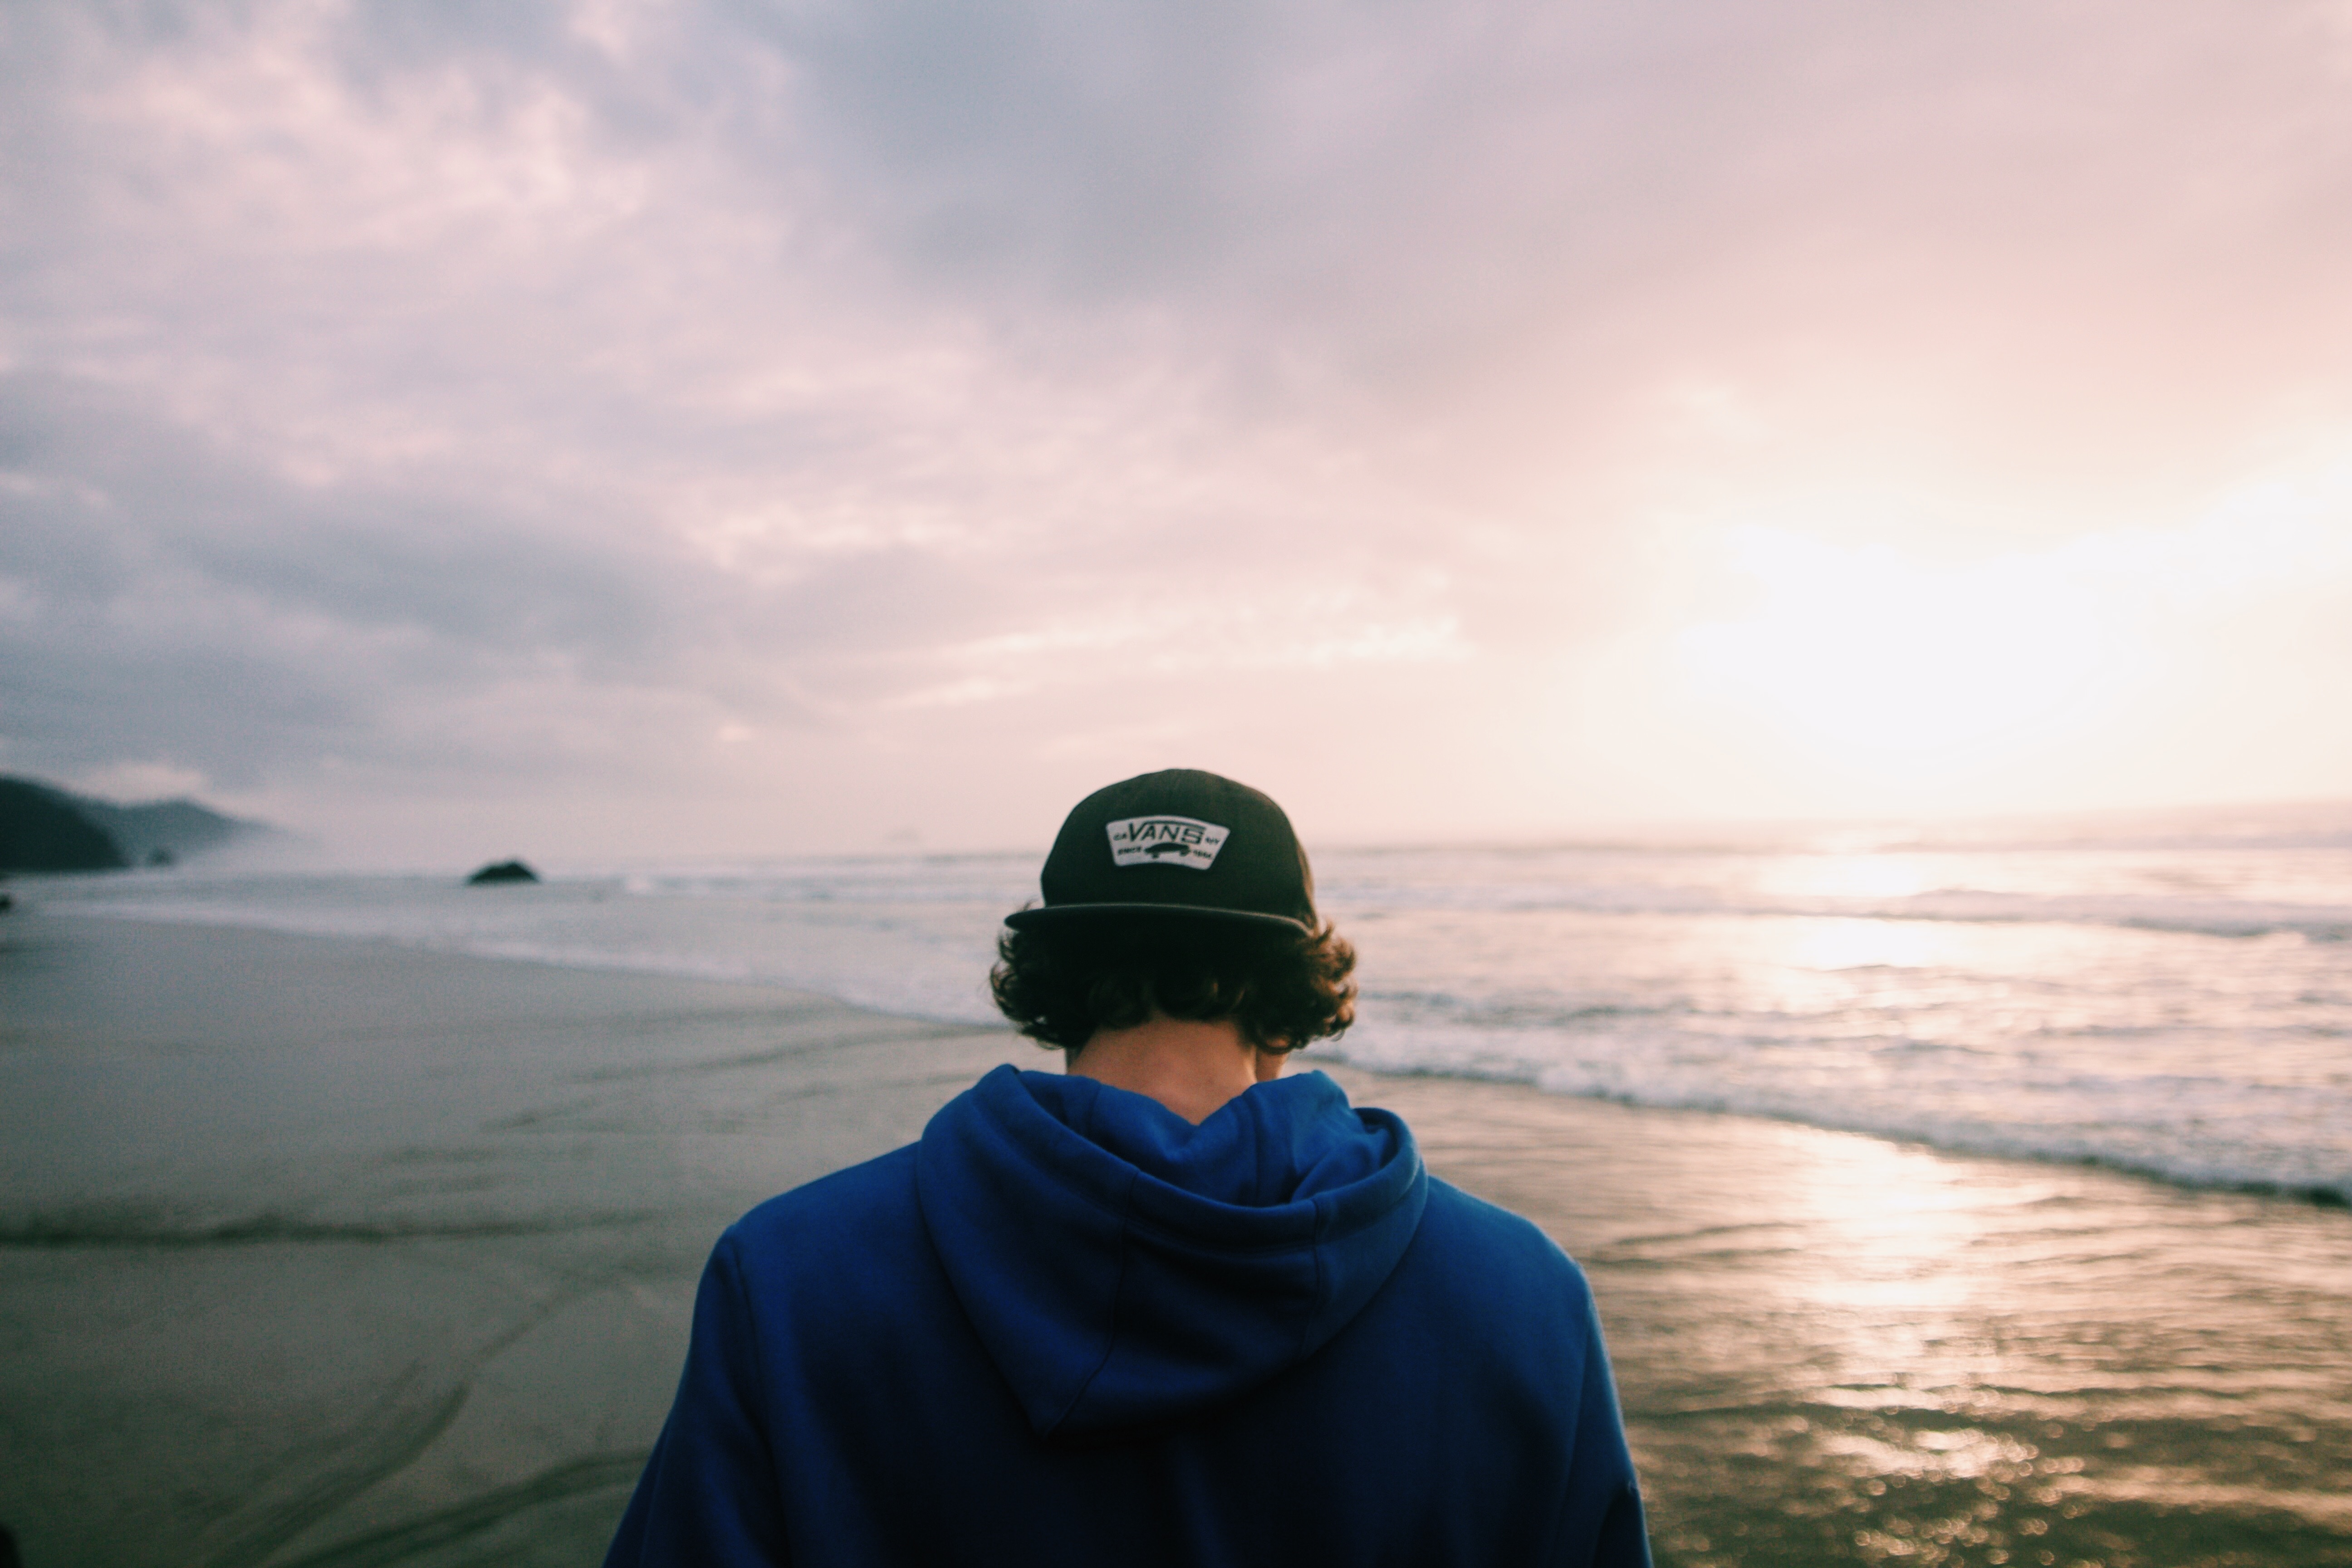
man, beach, sea, coast, ocean, horizon, wave, vacation, male, guy, bay, hood, cap